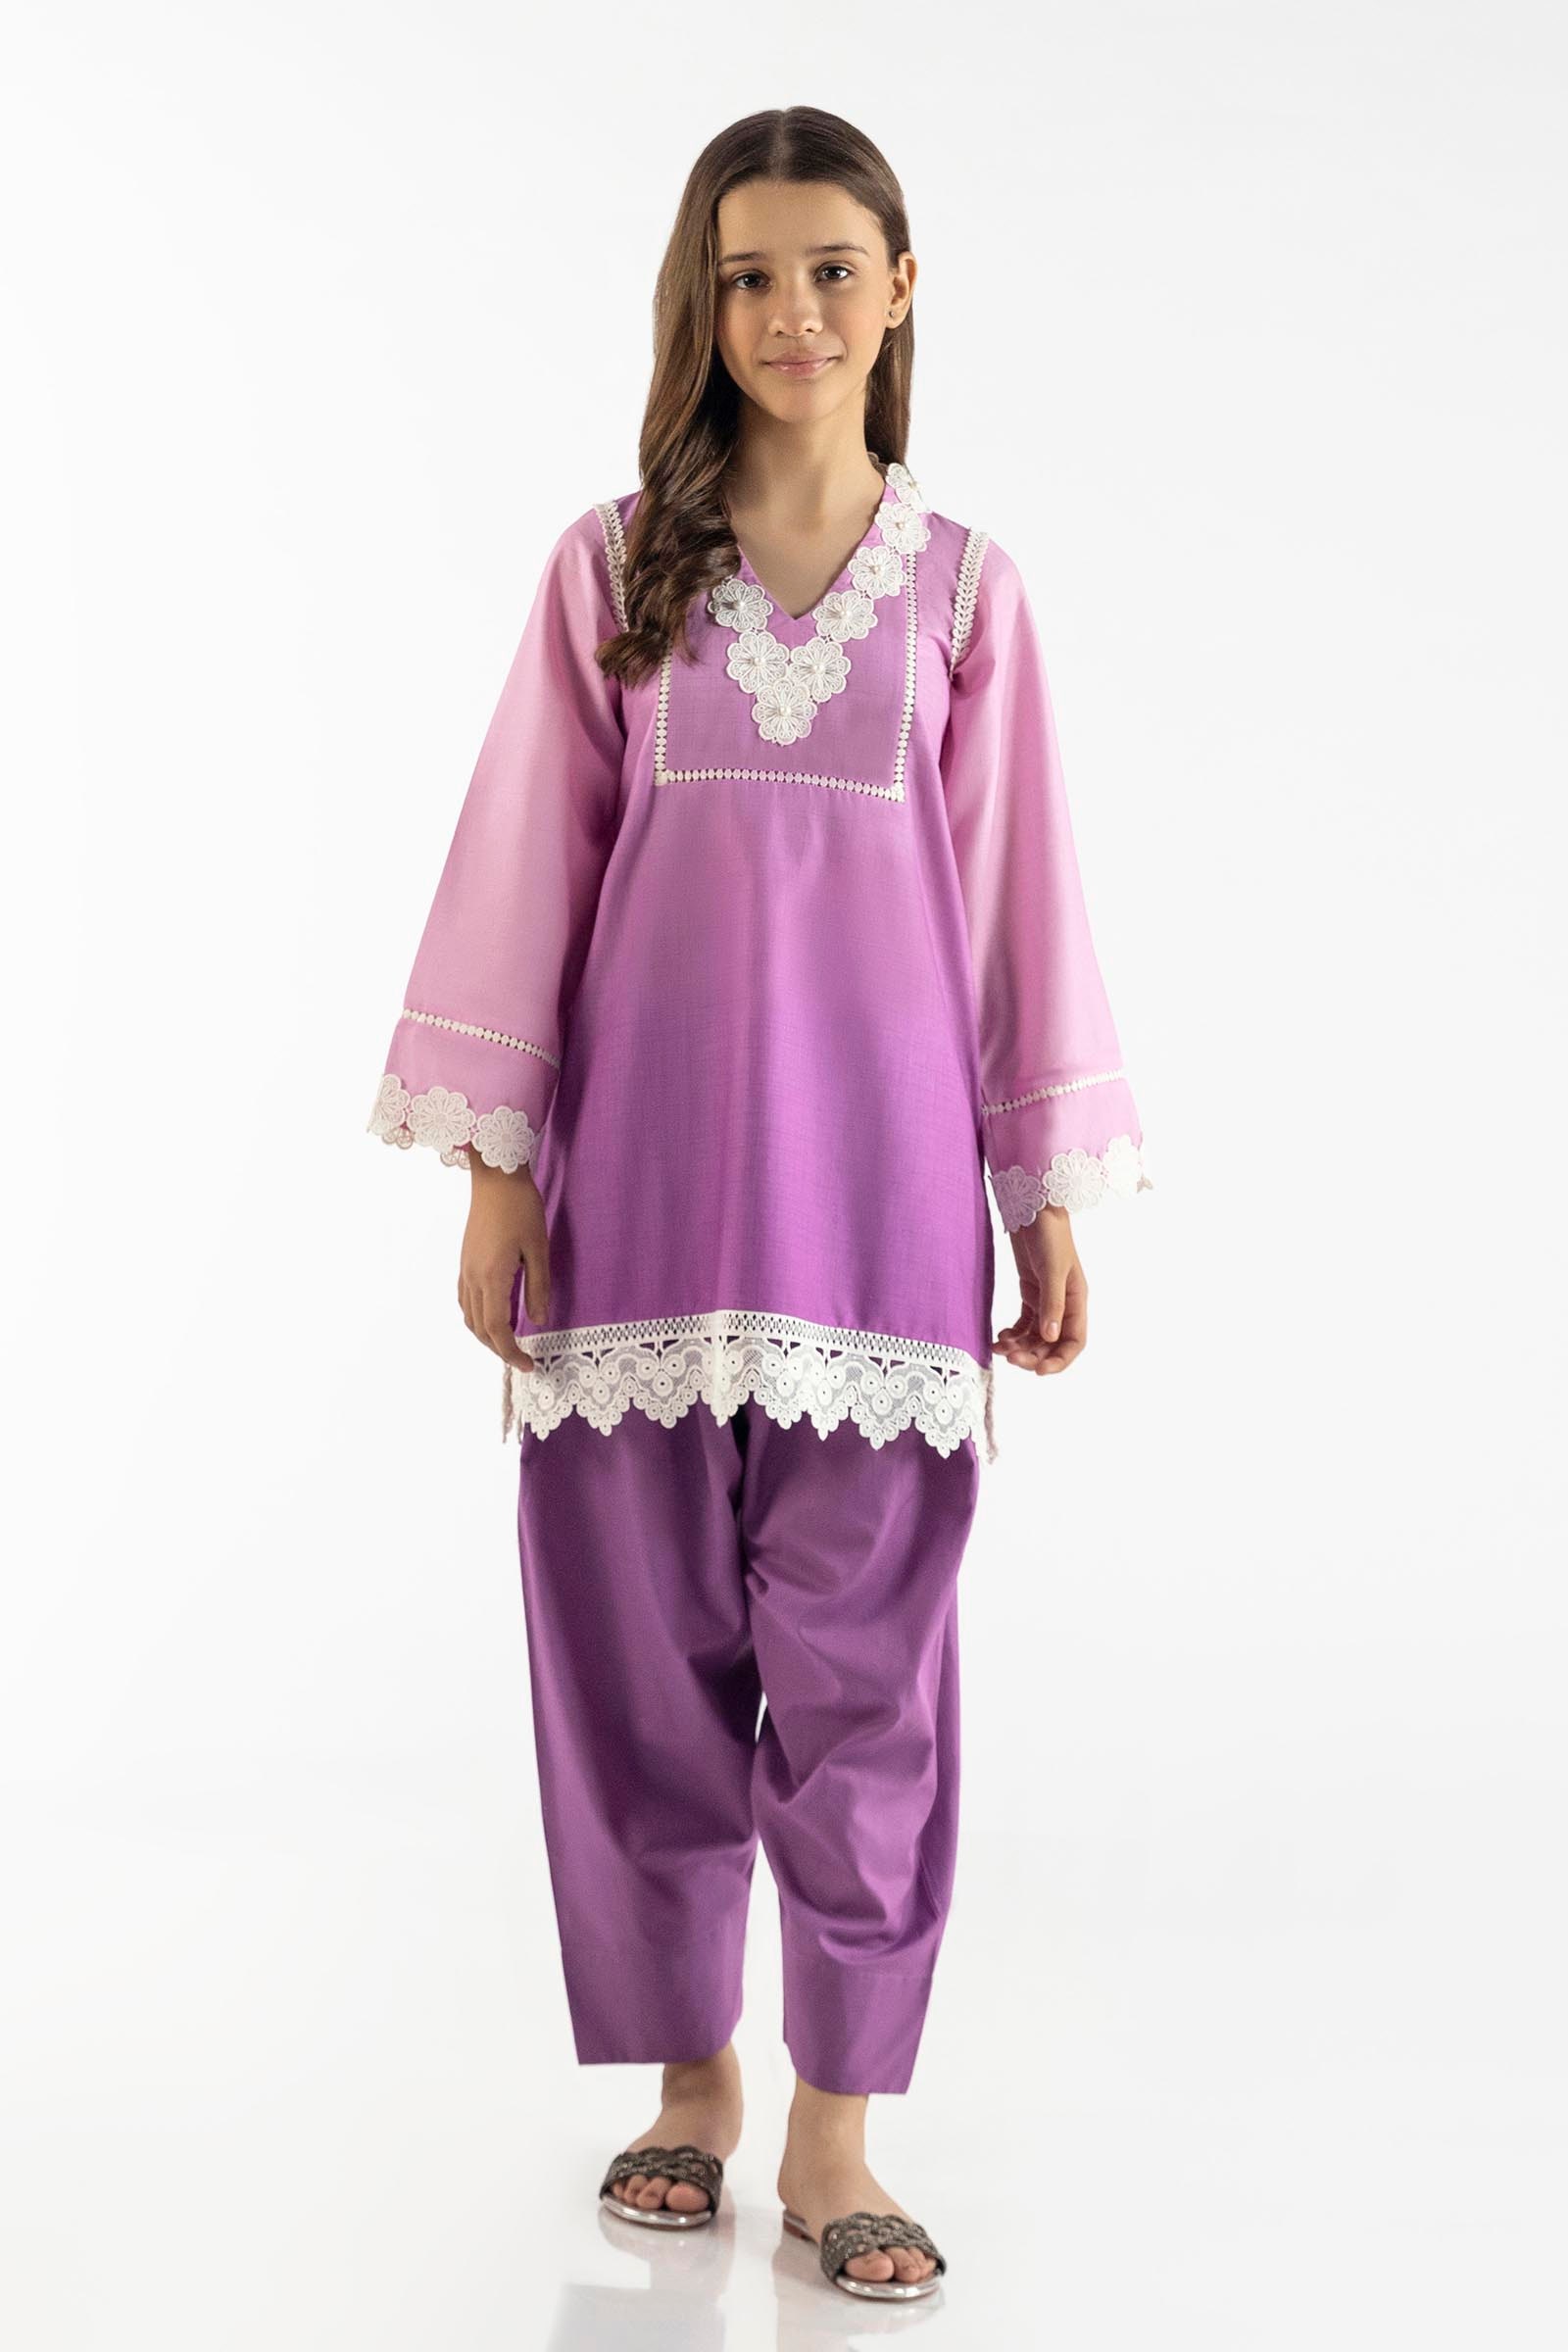
purple kamla 3 piece tunic